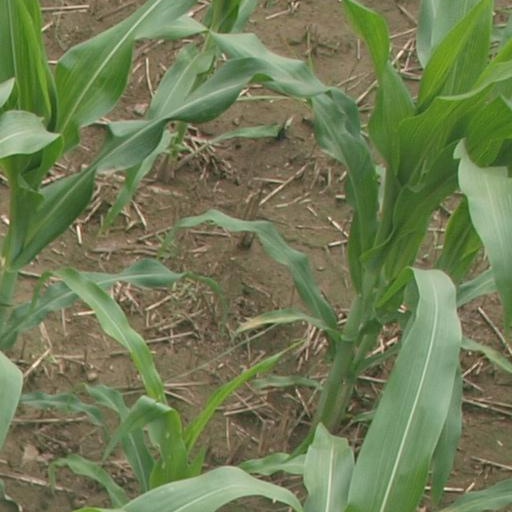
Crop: maize; corn